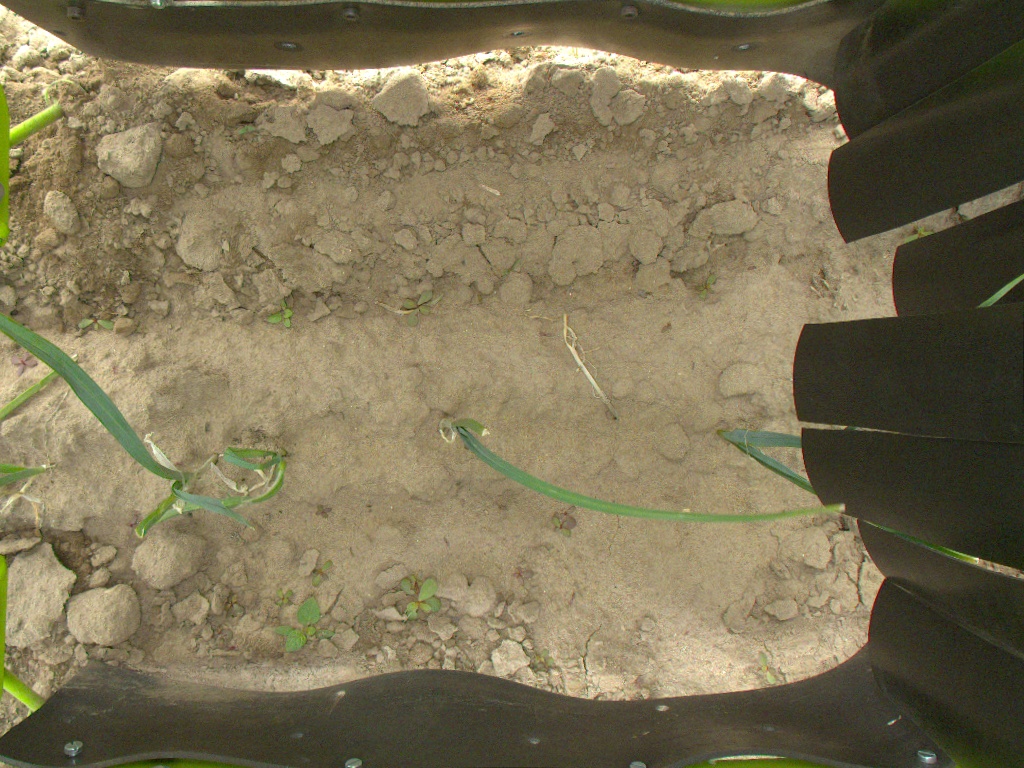
Crop: leek
Objects: leek, leek, leek, leek, stem_leek, stem_leek, stem_leek, stem_leek, stem_leek, leek